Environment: real
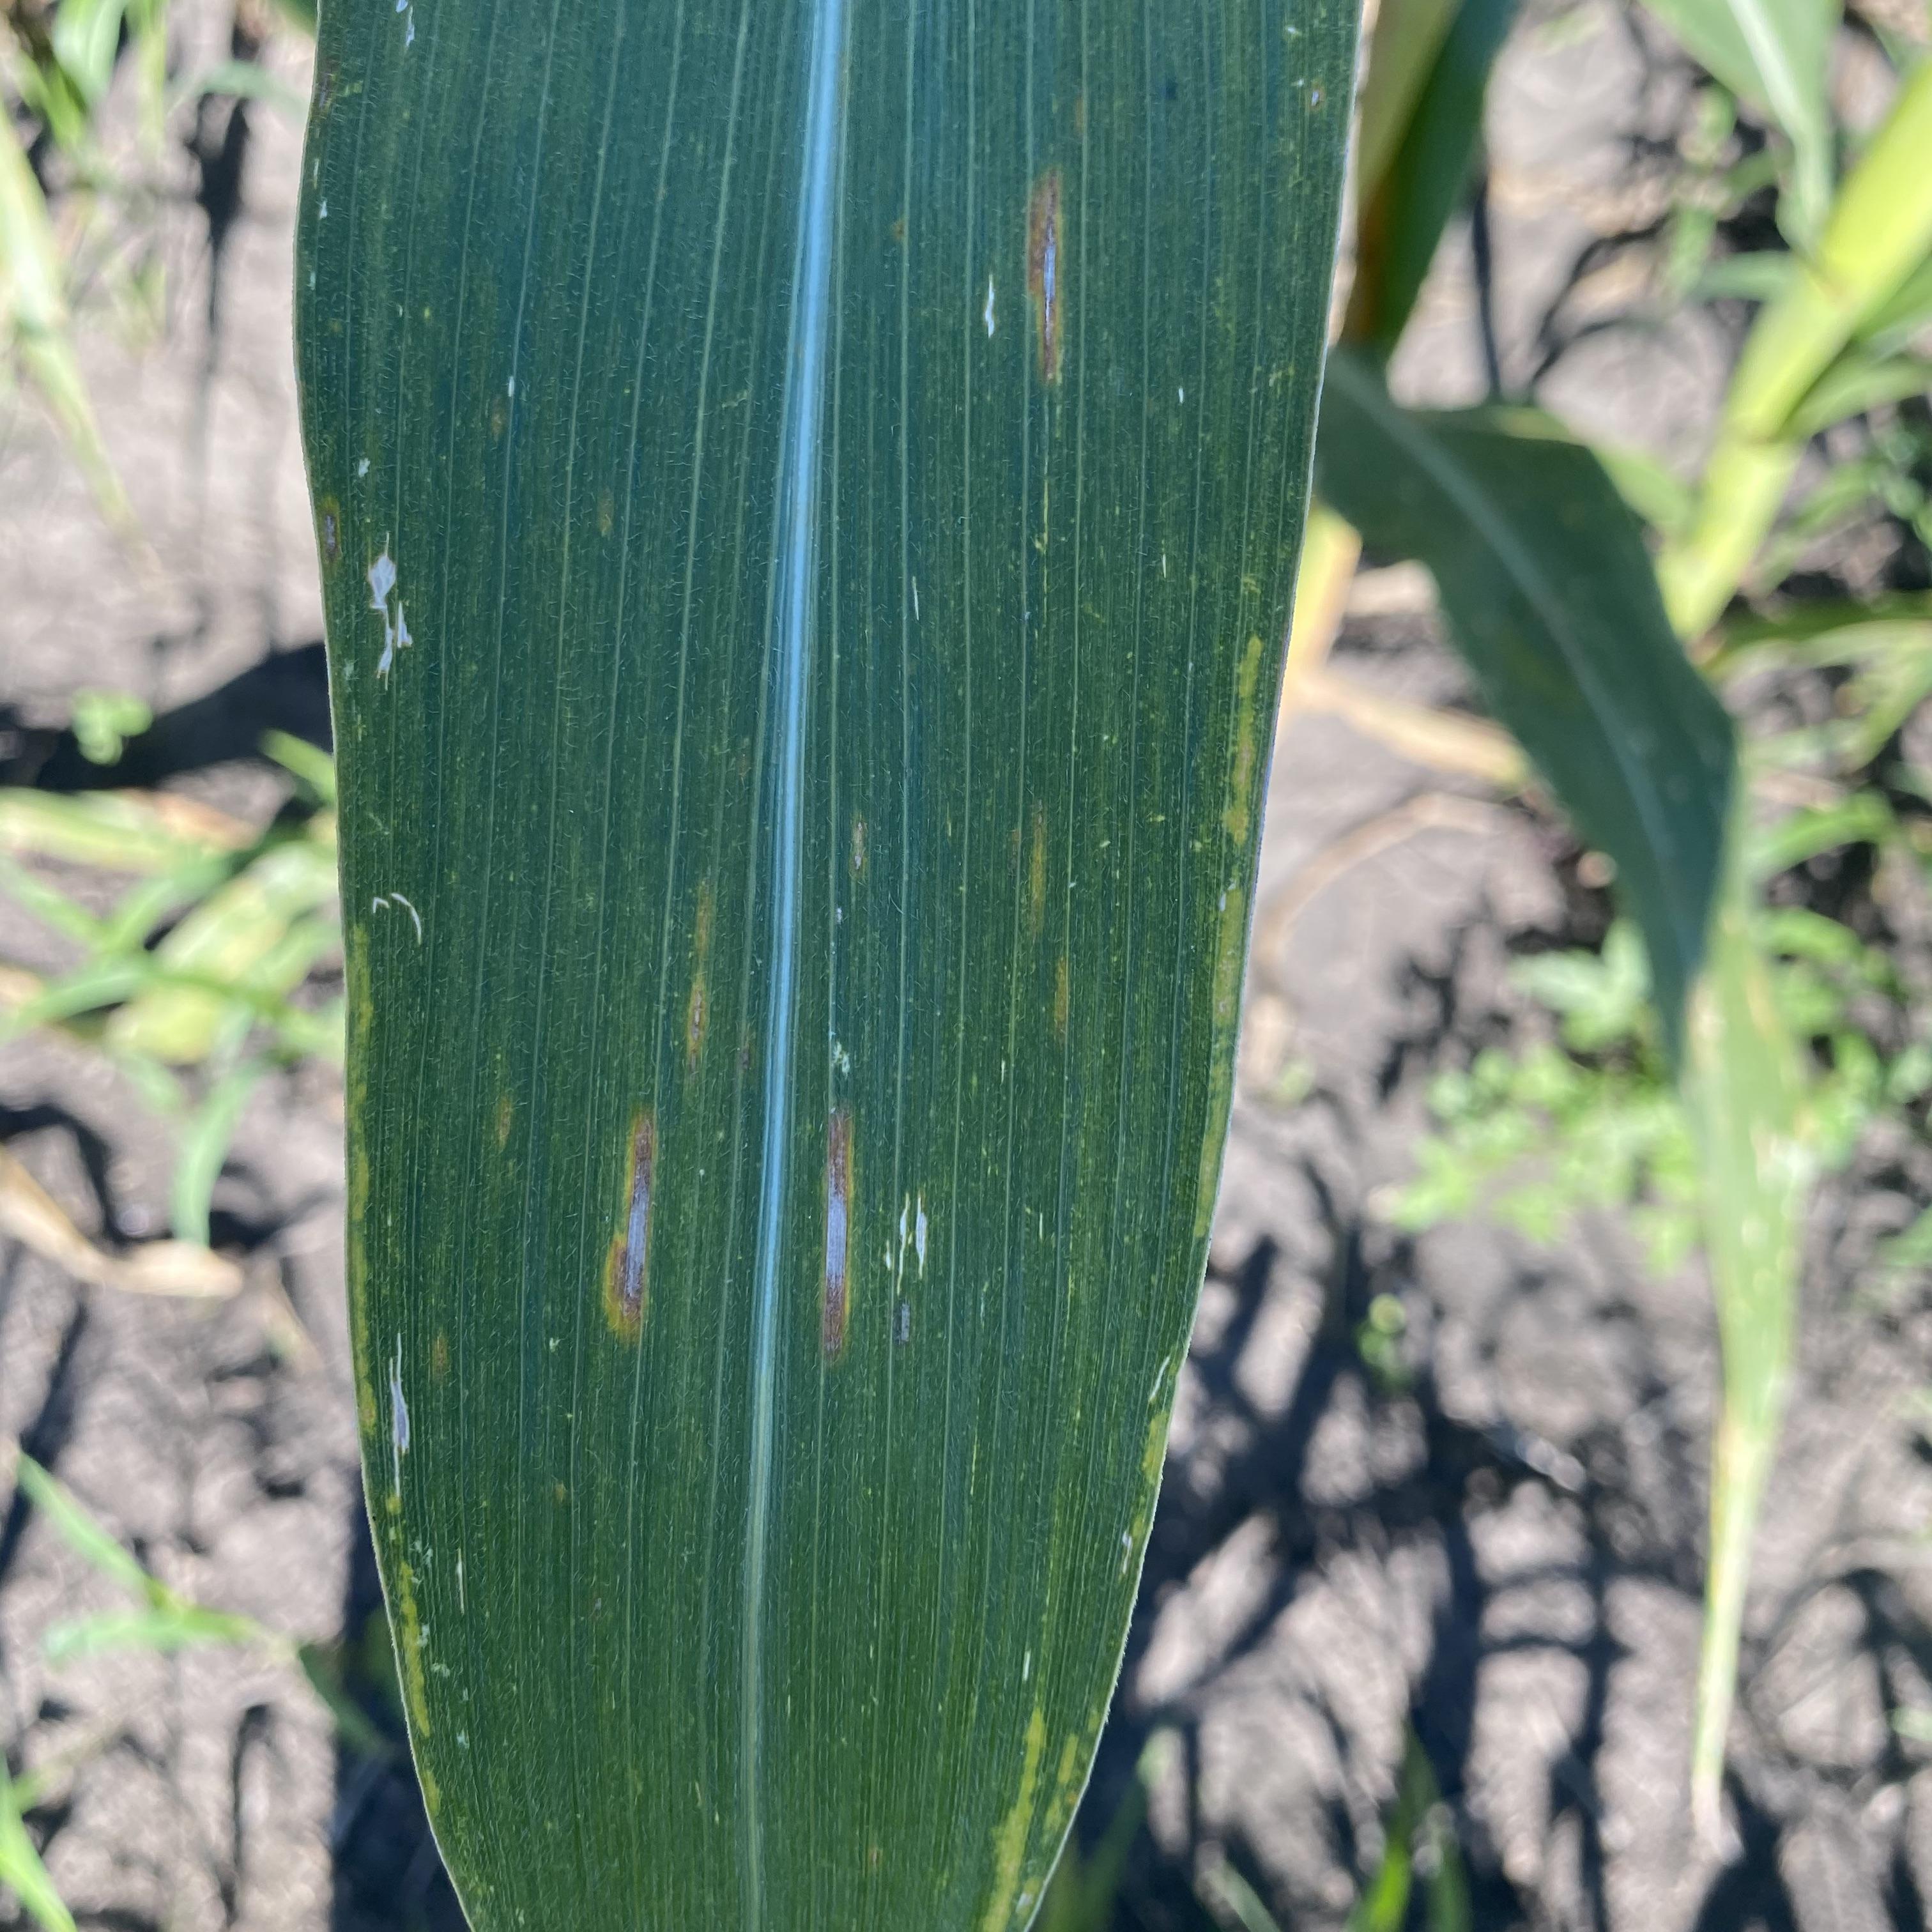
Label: gray_leaf_spot